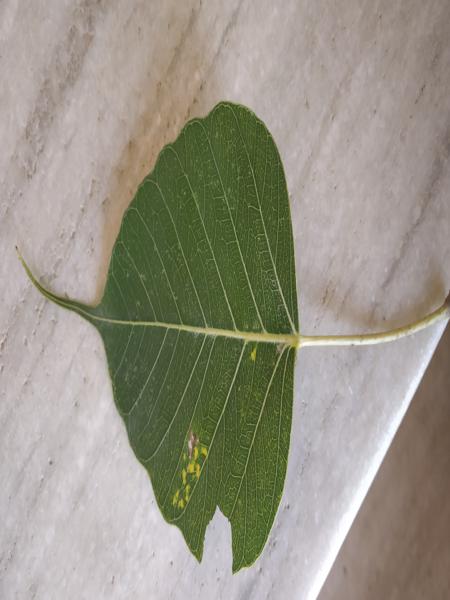
Plant: Arali